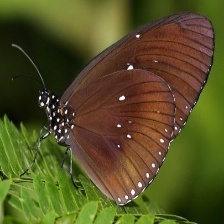
Species: BLUE SPOTTED CROW
Butterfly family (ImageNet category): monarch